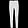
Label: Trouser